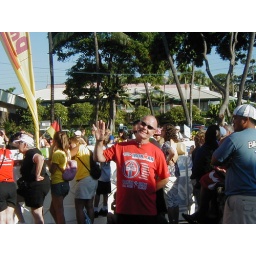
Dennis in his Staff shirt at the bike &amp;quot;out&amp;quot; chute.